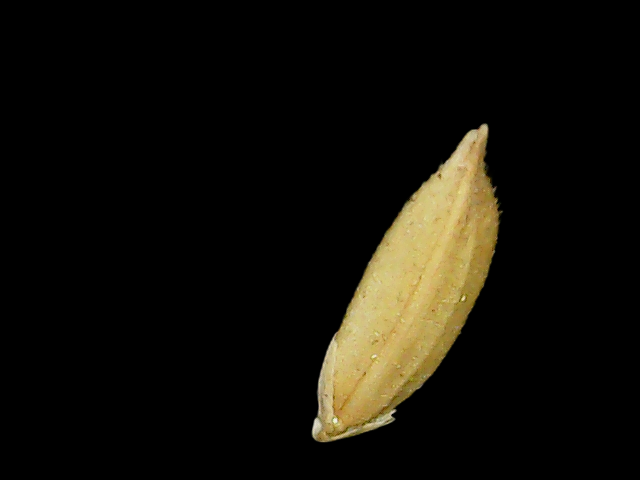
Rice variety: Binadhan12